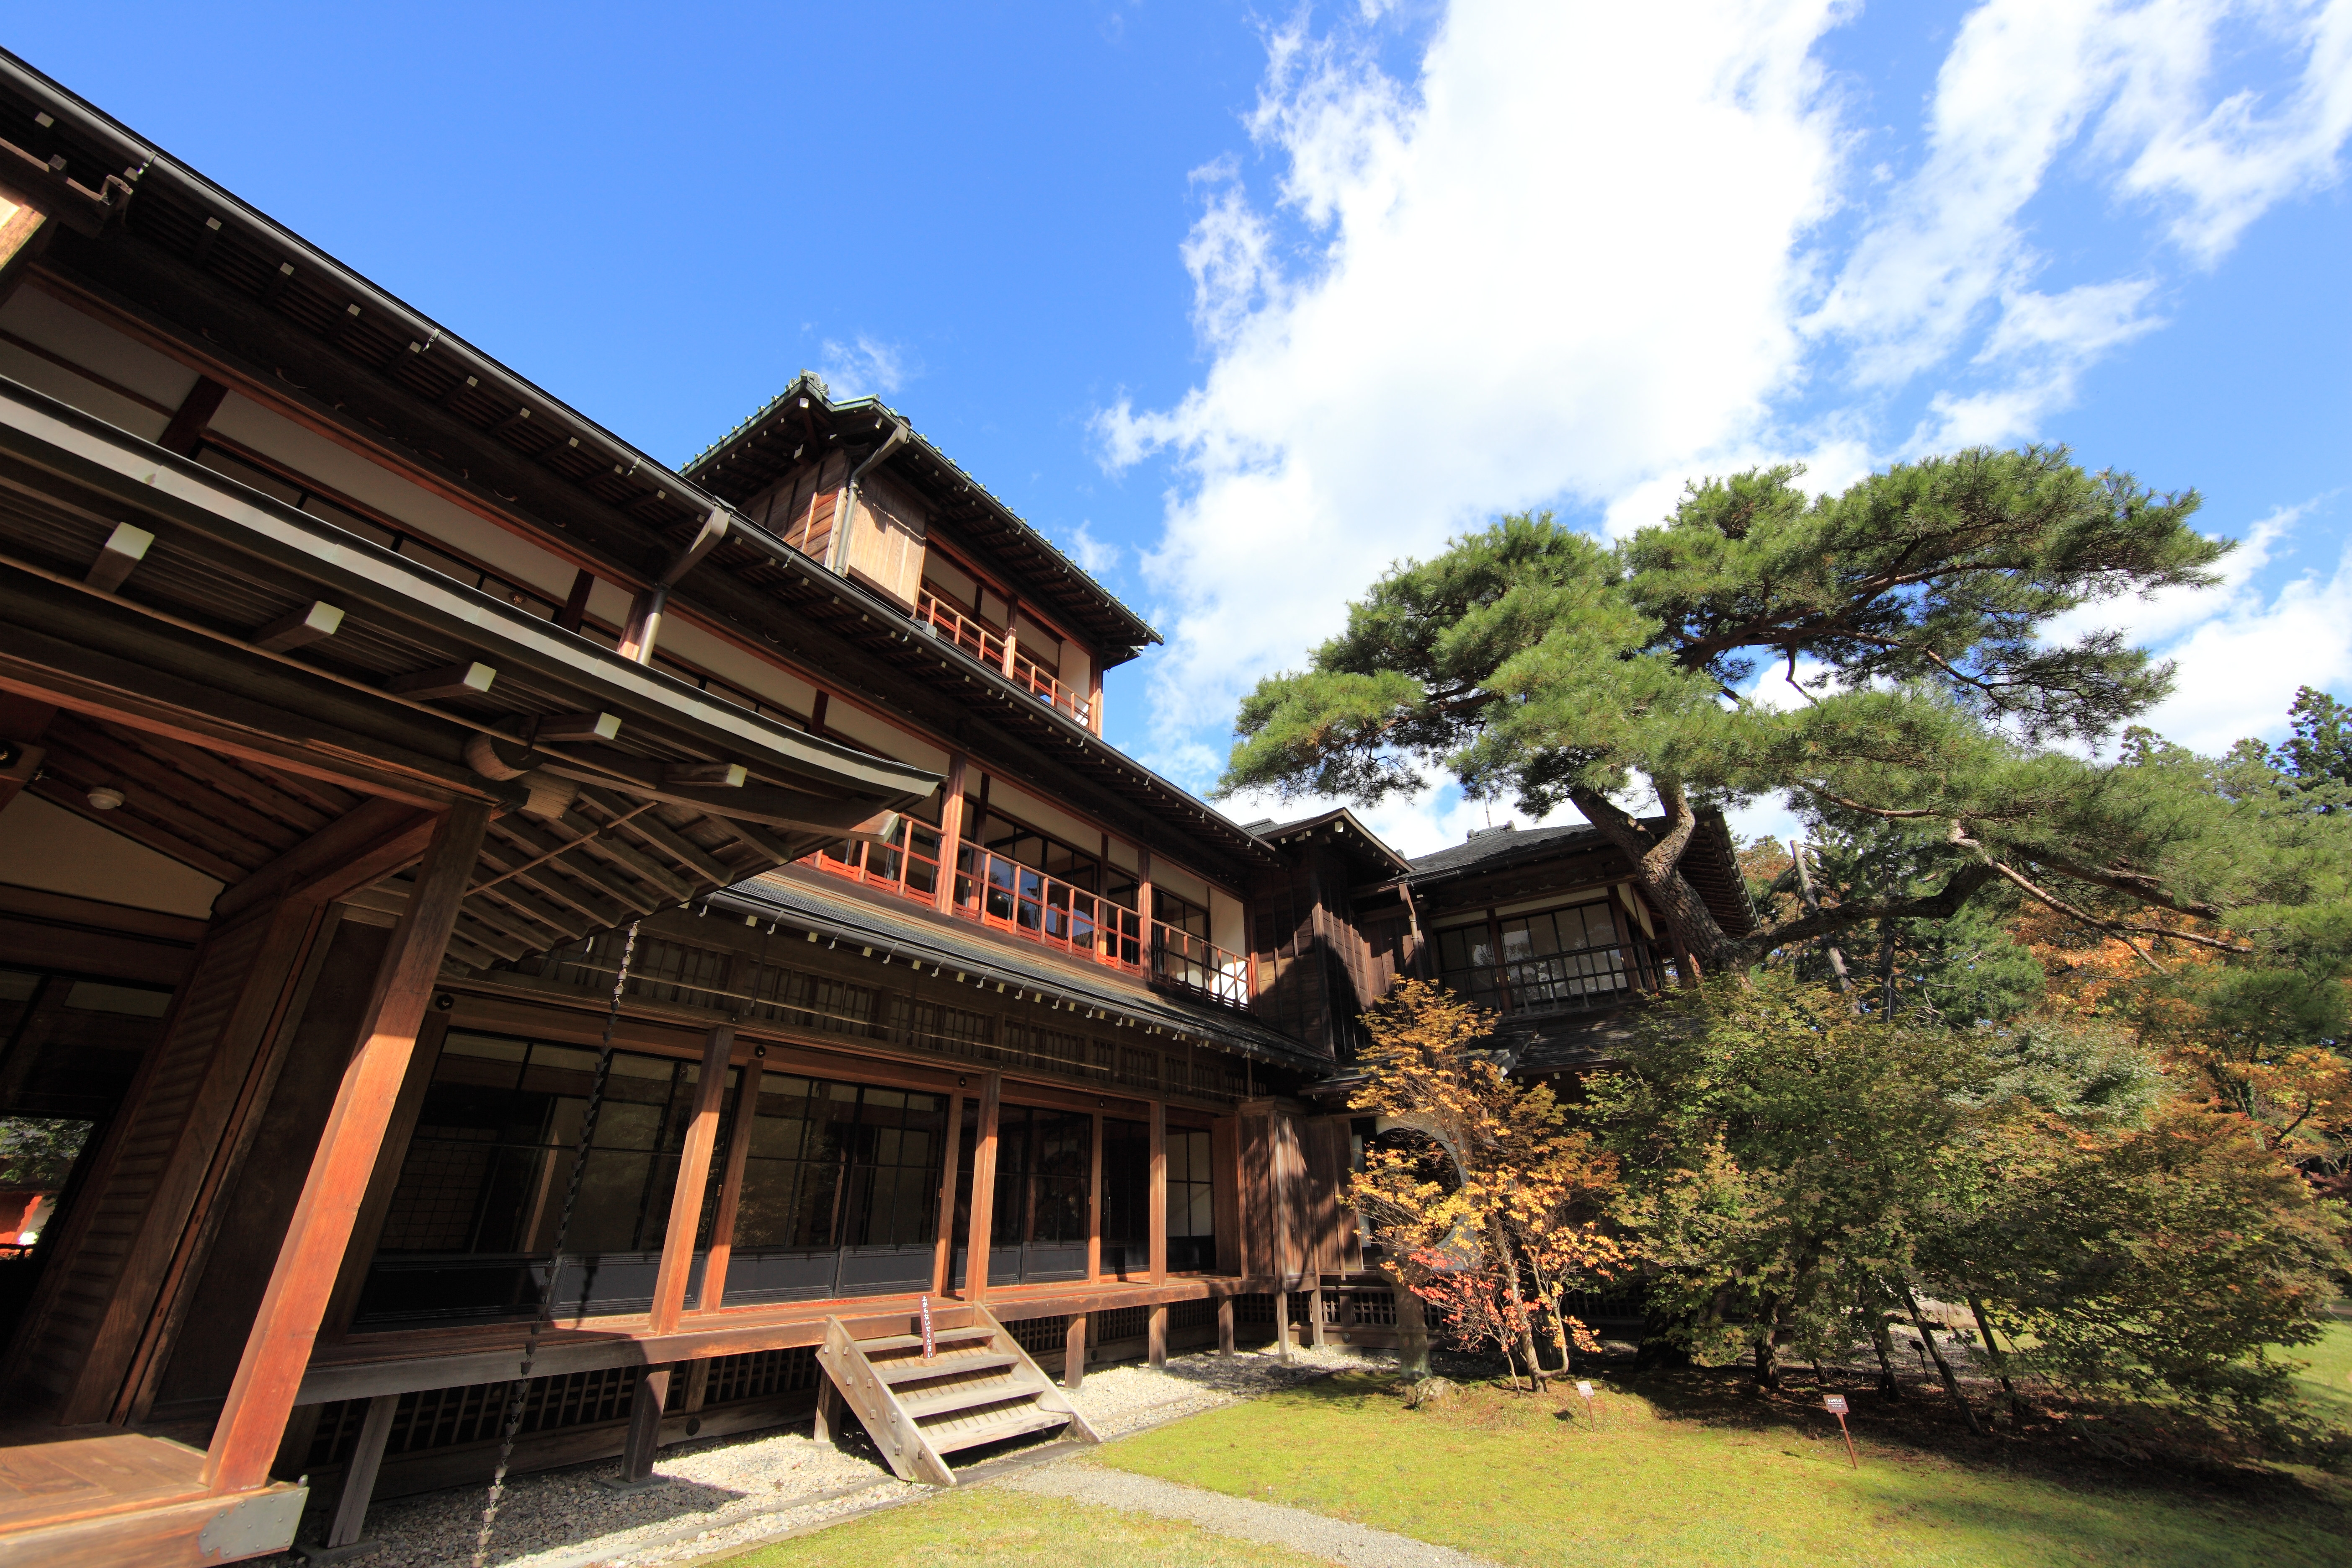
villa, mansion, house, building, home, vacation, high, property, exterior, design, japanese, resort, tochigi, 5d, style, hires, imperial, estate, markii, traditional, hi, res, resolution, nikkoh, tamozawagoyoutei, ef14mmf28liiusm